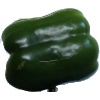
Label: green_pepper